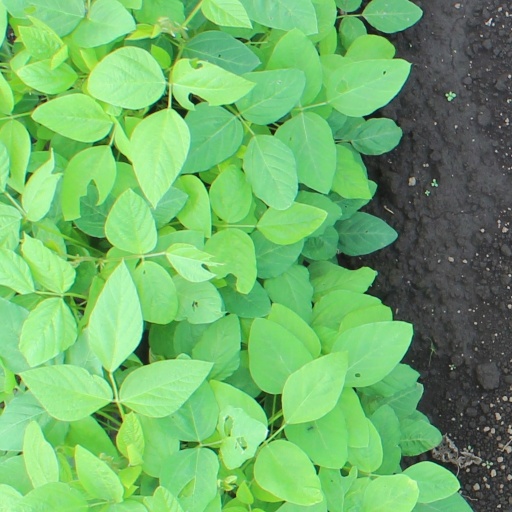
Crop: soybean